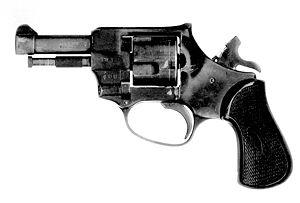
Thelma et Louise est un film américain réalisé par Ridley Scott en 1991, qui a reçu l'Oscar du meilleur scénario. Avec Geena Davis et Susan Sarandon dans les rôles principaux, il raconte l'histoire de deux femmes dont l'excursion d'un week-end se transforme en cavale à travers les États-Unis. Ce film met également en scène Harvey Keitel, ainsi que Brad Pitt dont la carrière a été lancée par ce long métrage.
L'émancipation féminine, l'accomplissement personnel, la prise de contrôle des femmes sur leur vie, l’empowerment est un thème important du film Thelma & Louise, réalisé en 1991 par Ridley Scott. Les deux principaux personnages sont confrontés à des évémenents qui les poussent à choisir une autre vie. Cette prise de contrôle sur leur corps et leur vie passe par la réappropriation du revolver, un objet occupant un rôle central dans la mythologie américaine comme instrument d'autonomie. L'émancipation est également une caractéristique du personnage de Thelma qui se voit transformée tout au long du film.